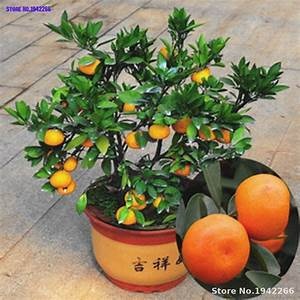
Label: mandarine